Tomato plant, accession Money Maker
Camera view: horizontal (90 deg, fisheye); turntable rotation: 90 degrees
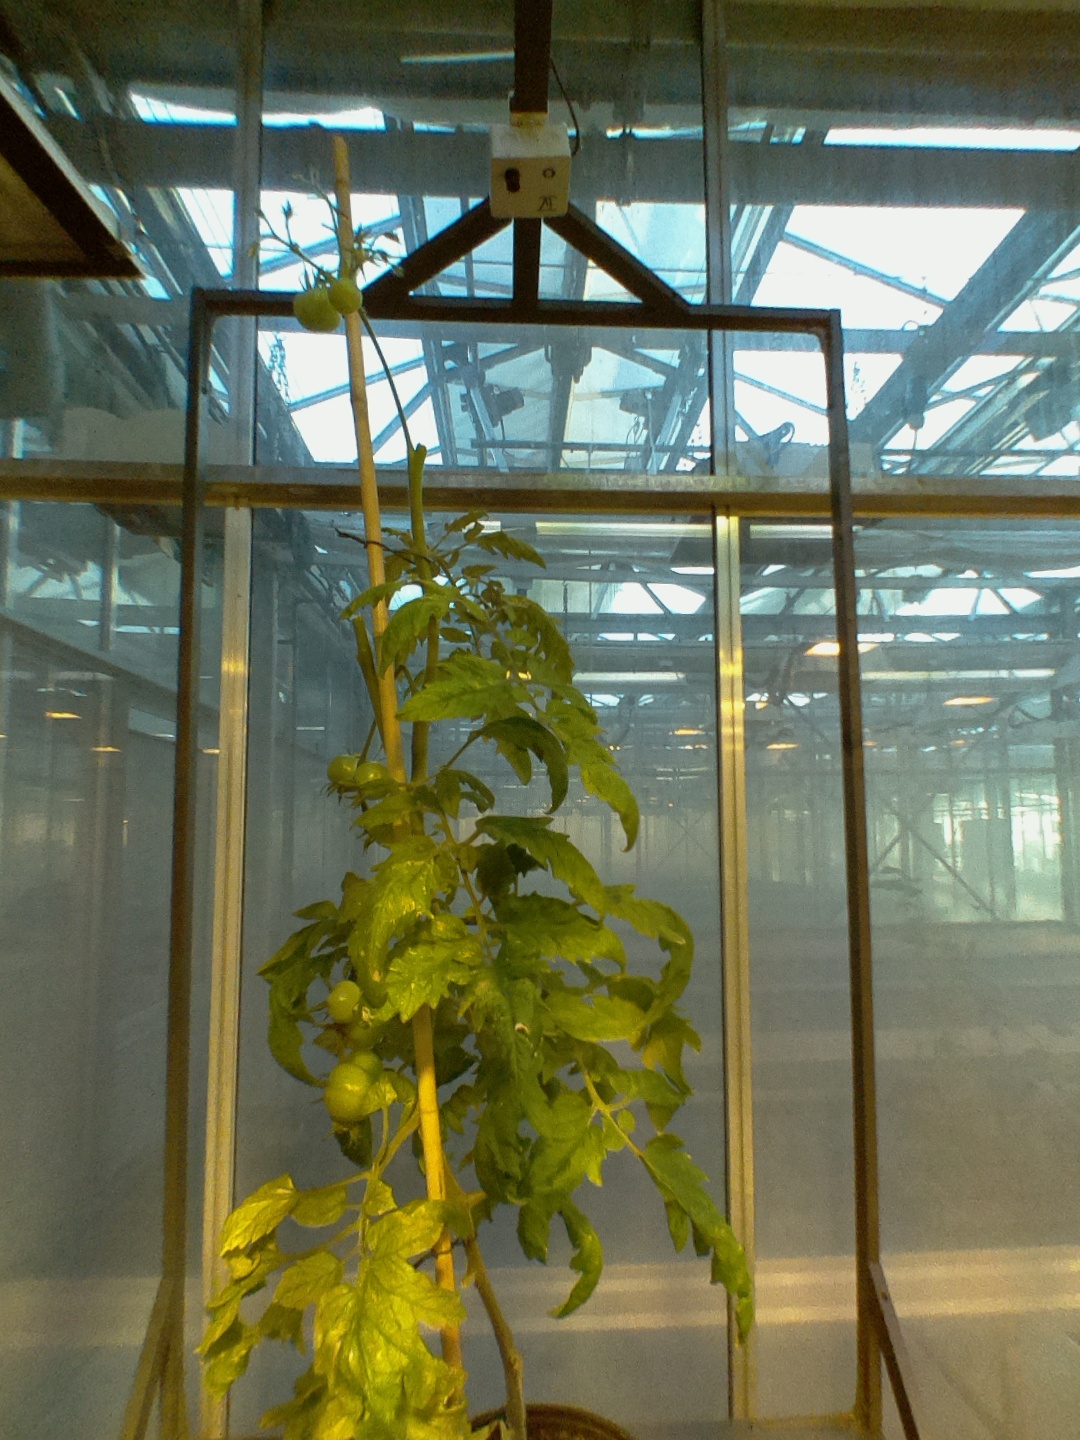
BBCH growth stage 79: 90% -100% of final fruit size